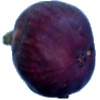
Label: fig